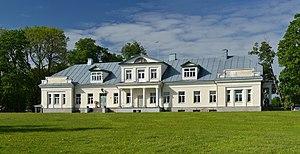
Voici une liste de manoirs en Estonie.